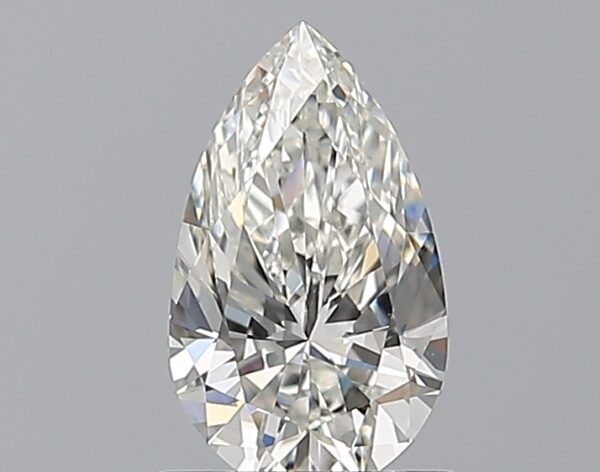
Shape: pear
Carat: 0.8
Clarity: VVS1
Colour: H
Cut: VG
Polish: EX
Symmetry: VG
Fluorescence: N
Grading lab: GIA
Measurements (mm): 8.4 x 4.97 x 3.2